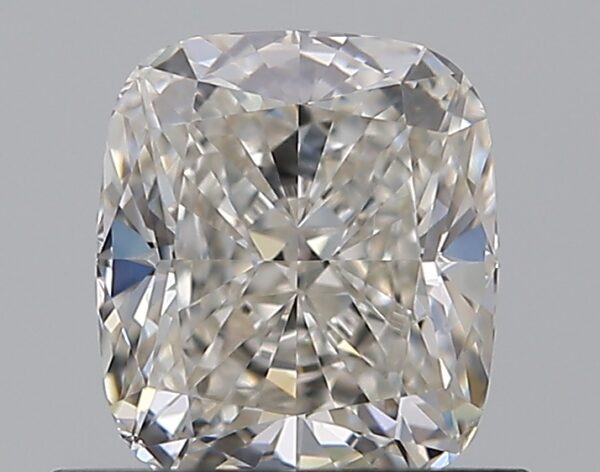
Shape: cushion
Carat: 0.8
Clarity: VVS2
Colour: I
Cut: EX
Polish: EX
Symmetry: EX
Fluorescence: N
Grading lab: GIA
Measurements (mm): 5.67 x 4.93 x 3.34